University School of Jackson

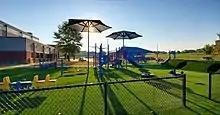

In 2018, USJ opened an academic center to provide educational support for students with learning prescriptions.